1869 Princeton vs. Rutgers football game

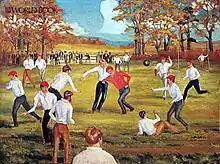
Painting by Rutgers graduate, William Boyd, depicting the game. See the goal posts and ball used, more in the style of association football rather than American football

As the first of the 10 games began, two players from each of the teams positioned themselves near the opponent's goal. This was presumably because the participants were hoping to easily score when the ball reached their territory on the field of play. On each team, there were eleven so-called "fielders" who were assigned to defend their own territorial area. There were 12 participants on each team that they named "bulldogs" who were the ones playing in the other team's territory.